Breast development

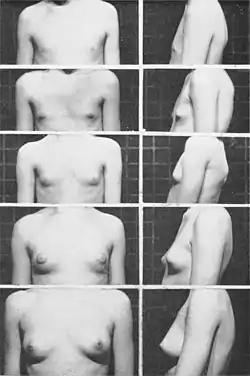
Tanner stages of breast development.

Development of the breasts during the prenatal stage of life is independent of biological sex and sex hormones. During embryonic development, the breast buds, in which networks of tubules are formed, are generated from the ectoderm. These rudimentary tubules will eventually become the matured lactiferous (milk) ducts, which connect the lobules (milk "containers") of the breast, grape-like clusters of alveoli, to the nipples. Until puberty, the tubule networks of the breast buds remain rudimentary and quiescent, and the male and female breast do not show any differences. During puberty in females, estrogen, in conjunction with GH/IGF-1, through activation of ERα specifically (and notably not ERβ or GPER), causes growth of and transformation of the tubules into the matured ductal system of the breasts. Under the influence of estrogen, the ducts sprout and elongate, and terminal end buds (TEBs), bulbous structures at the tips of the ducts, penetrate into the fat pad and branch as the ducts elongate. This continues until a tree-like network of branched ducts that is embedded into and fills the entire fat pad of the breast is formed. In addition to its role in mediating ductal development, estrogen causes stromal tissue to grow and adipose (fat) tissue to accumulate, as well as the nipple-areolar complex to increase in size.